Waidhofen an der Ybbs

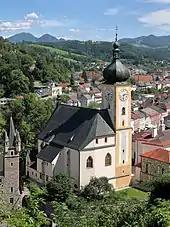
Parish church of Waidhofen an der Ybbs

Stadtpfarrkirche: One of Waidhofen's largest and most historic churches, the Stadtpfarrkirche was built between 1470 and 1510. The interior of the church is home to a Gothic winged altar, transplanted to the site from another church in the 1930s. The church's wooden gate dates from the time of original construction.